Question: Please indicate a possible affordance area of throw_discus that can be used for throwing
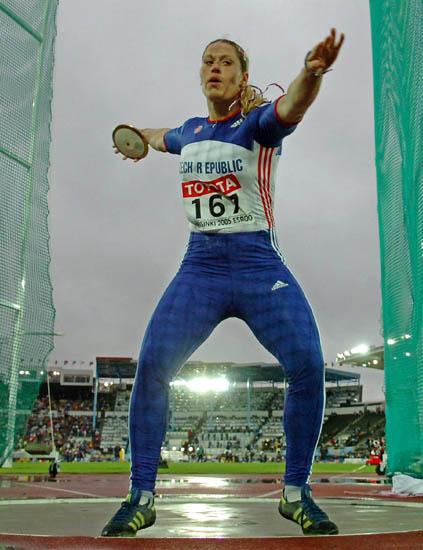
Answer: [103, 117.5, 161, 169.5]